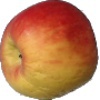
Label: Apple Red Yellow 1